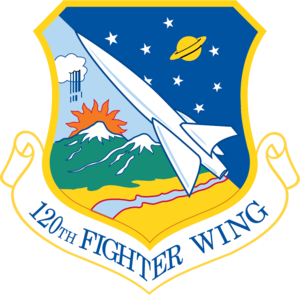
Voici une liste des installations de la United States Air Force.